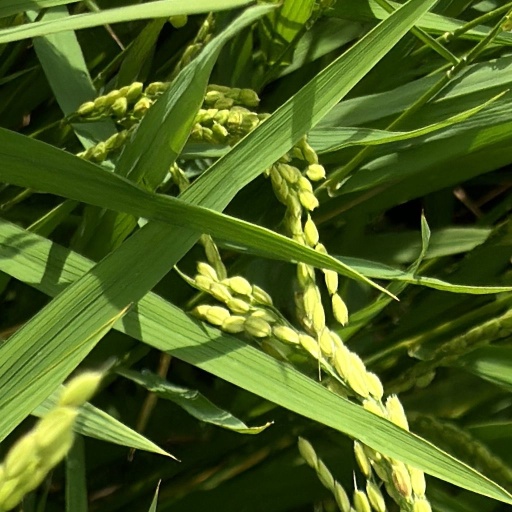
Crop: rice